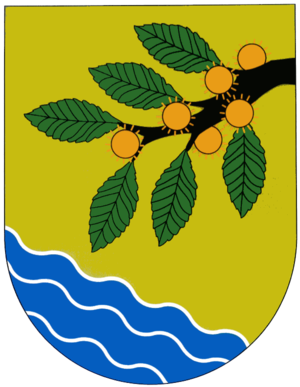
Breggia est une commune suisse du canton du Tessin, située dans le district de Mendrisio.